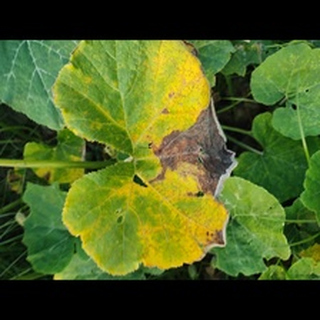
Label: pumpkin_downy_mildew